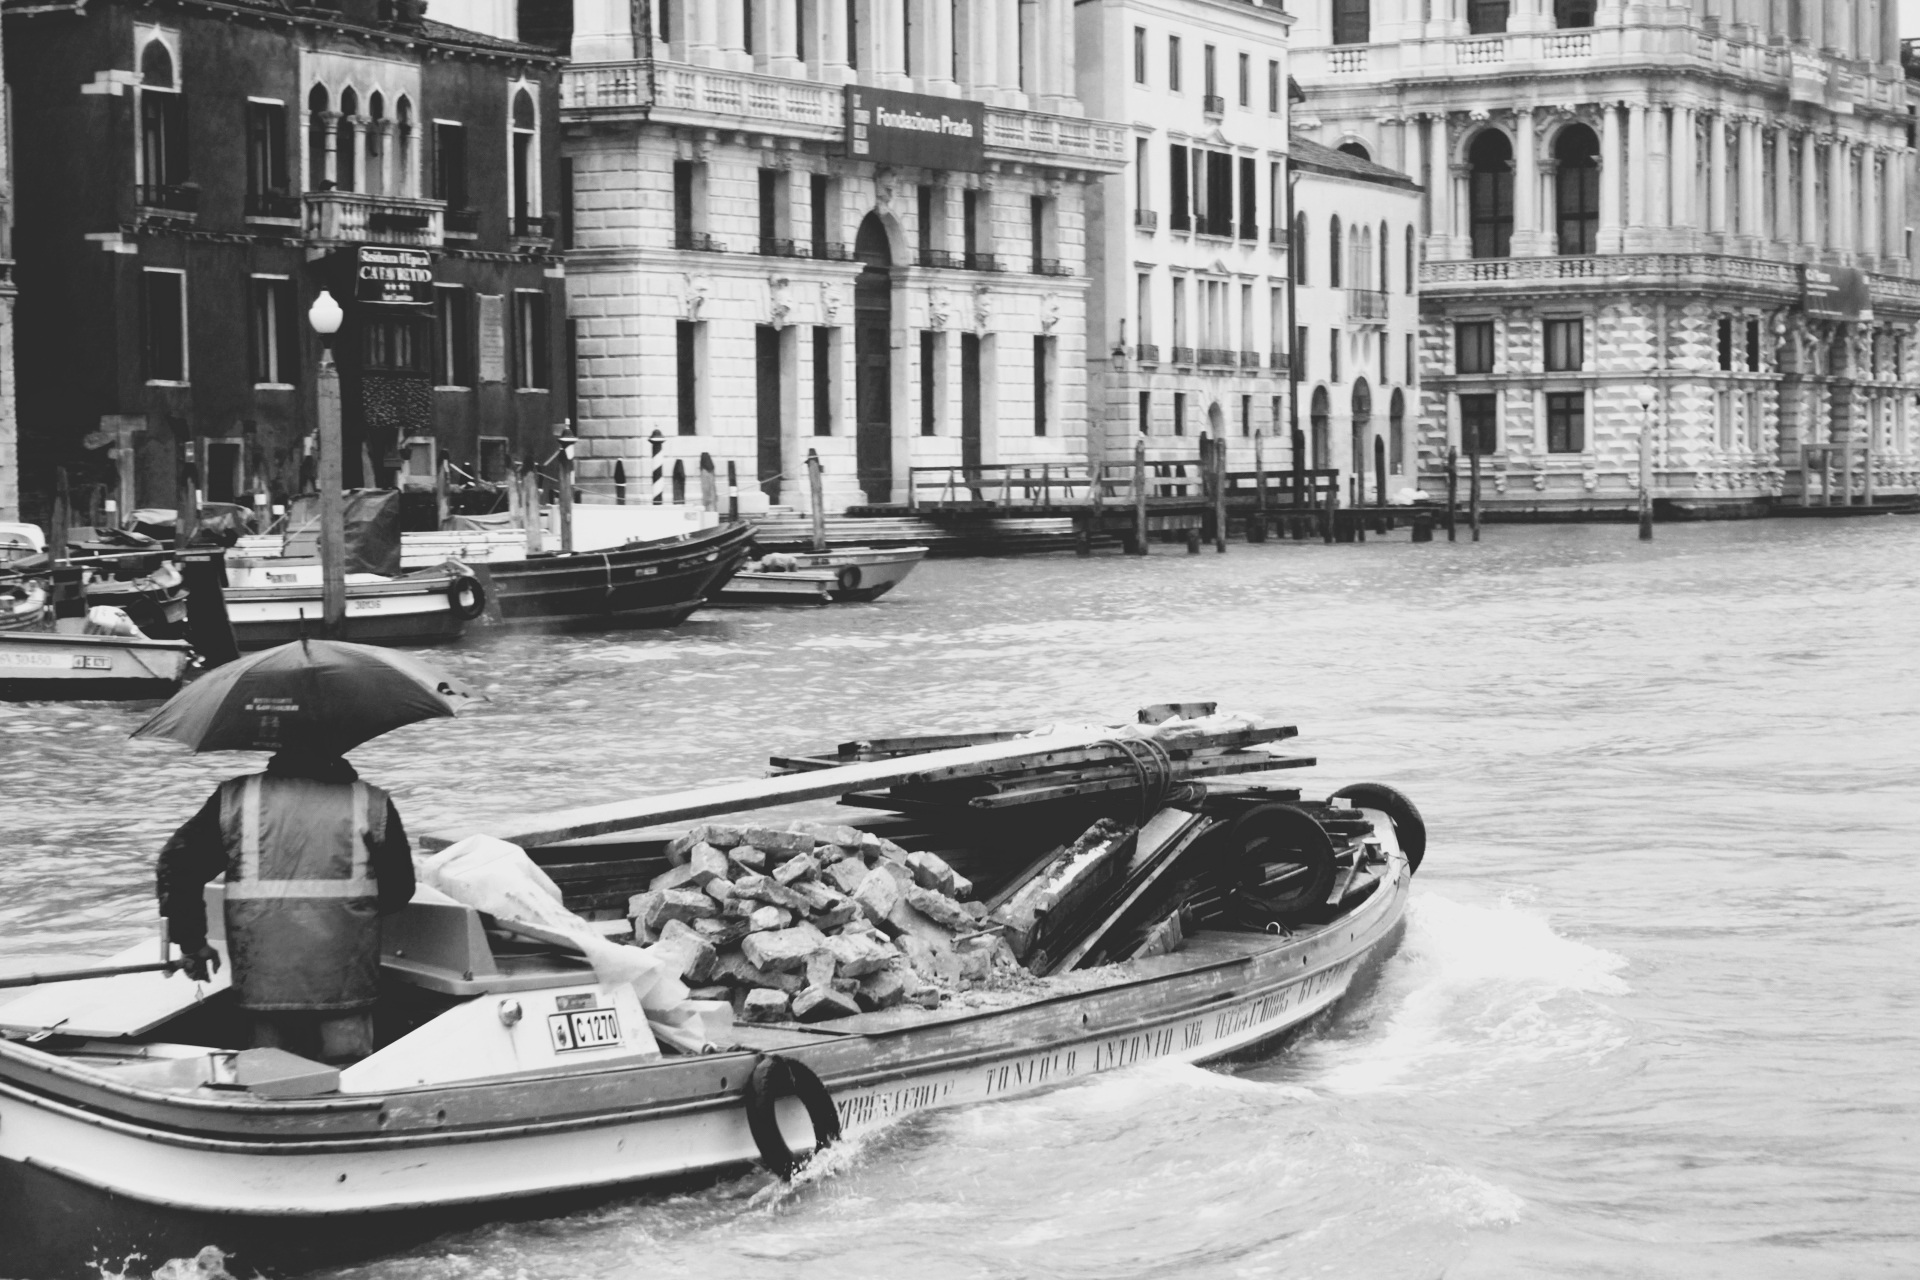
black and white, boat, rain, canal, vehicle, italy, venice, monochrome, waterway, motorboat, boats, venezia, watercraft, canale grande, monochrome photography